Julia Harting

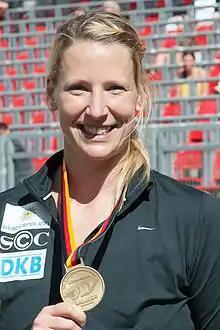
Fischer 2015

Julia Harting (née Fischer; born 1 April 1990 in Berlin) is a German athlete who specialises in the discus throw. She won the silver medal at the 2016 European Championships, and has represented Germany at two Olympics (2012 and 2016).